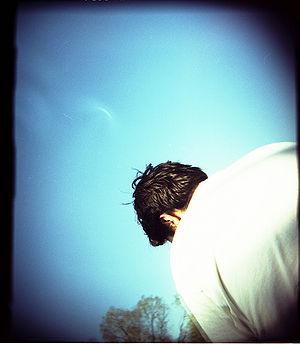
Le vignettage, ou vignetage, est l'assombrissement de la périphérie d'une photographie provoqué soit par une insuffisance de l'objectif photographique, soit par l'utilisation d'un objectif dont le cercle-image ne couvre pas totalement le format du film ou tout simplement par un pare-soleil ou un filtre mal adapté à la longueur focale de l'objectif.